Fatty acid ester

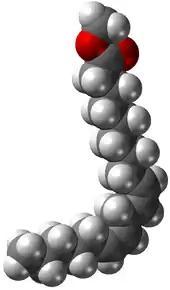
Space-filling model of methyl linoleate, or linoleic acid methyl ester, a common methyl ester produced from soybean or canola oil and methanol

Fatty acid esters (FAEs) are a type of ester that result from the combination of a fatty acid with an alcohol. When the alcohol component is glycerol, the fatty acid esters produced can be monoglycerides, diglycerides, or triglycerides. Dietary fats are chemically triglycerides.